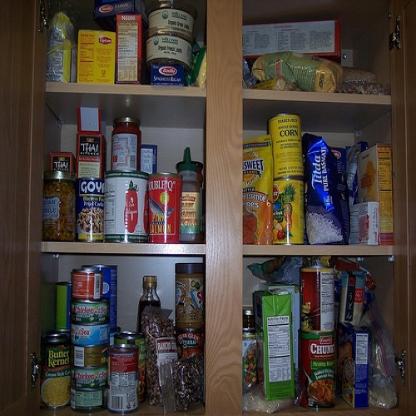
Scene: Indoor